George Hillocks Jr.

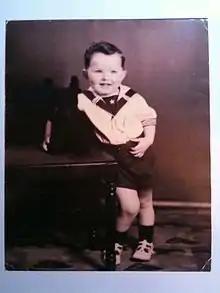
George Hillocks as a youth

He received his B.A. in English, College of Wooster, Wooster, Ohio, 1956, M.A. in English, Case Western Reserve University, 1958, Diploma in English Studies, University of Edinburgh, Scotland, 1959. He attended Harvard University, Graduate School of Education, summer, 1961.